Invasion of Naples (1806)

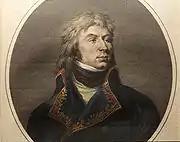
Jean Reynier was the victor at Campo Tenese

On 8 February 1806, French columns crossed the border, encountering no resistance and throwing the Neapolitan royal court into an uproar. Queen Carolina fled from Naples to Sicily on the 11th. She had been preceded by Ferdinand, who departed on 23 January, even before the invasion. On the Adriatic littoral, Lechi's division seized Foggia after one week. The Italian general eventually turned west, crossed the Apennines, and reached Naples. Masséna's column quickly arrived before Gaeta, about north of Naples, where Hesse refused to surrender. Since the powerful fortress dominated the coast road, the French commander left Gardanne's division to blockade the place and advanced to Naples with his other infantry division. On 14 February, Masséna seized Naples and Joseph made a triumphant entrance to the city the next day. Ferdinand had left behind large quantities of gunpowder and at least 200 cannons. Reinforced by Verdier's division from Masséna's main body, Reynier's column reached Naples at the end of February after marching on less-traveled roads. Joseph assumed control of the army at this time. He placed all troops in the vicinity of Naples under Masséna, his mobile force under Reynier, and the troops on the Adriatic side under Saint-Cyr. Joseph ordered Reynier to rapidly march to the Strait of Messina. Receiving word that the Neapolitan army was standing to fight to the south, Reynier left Naples and advanced to the attack with approximately 10,000 troops.